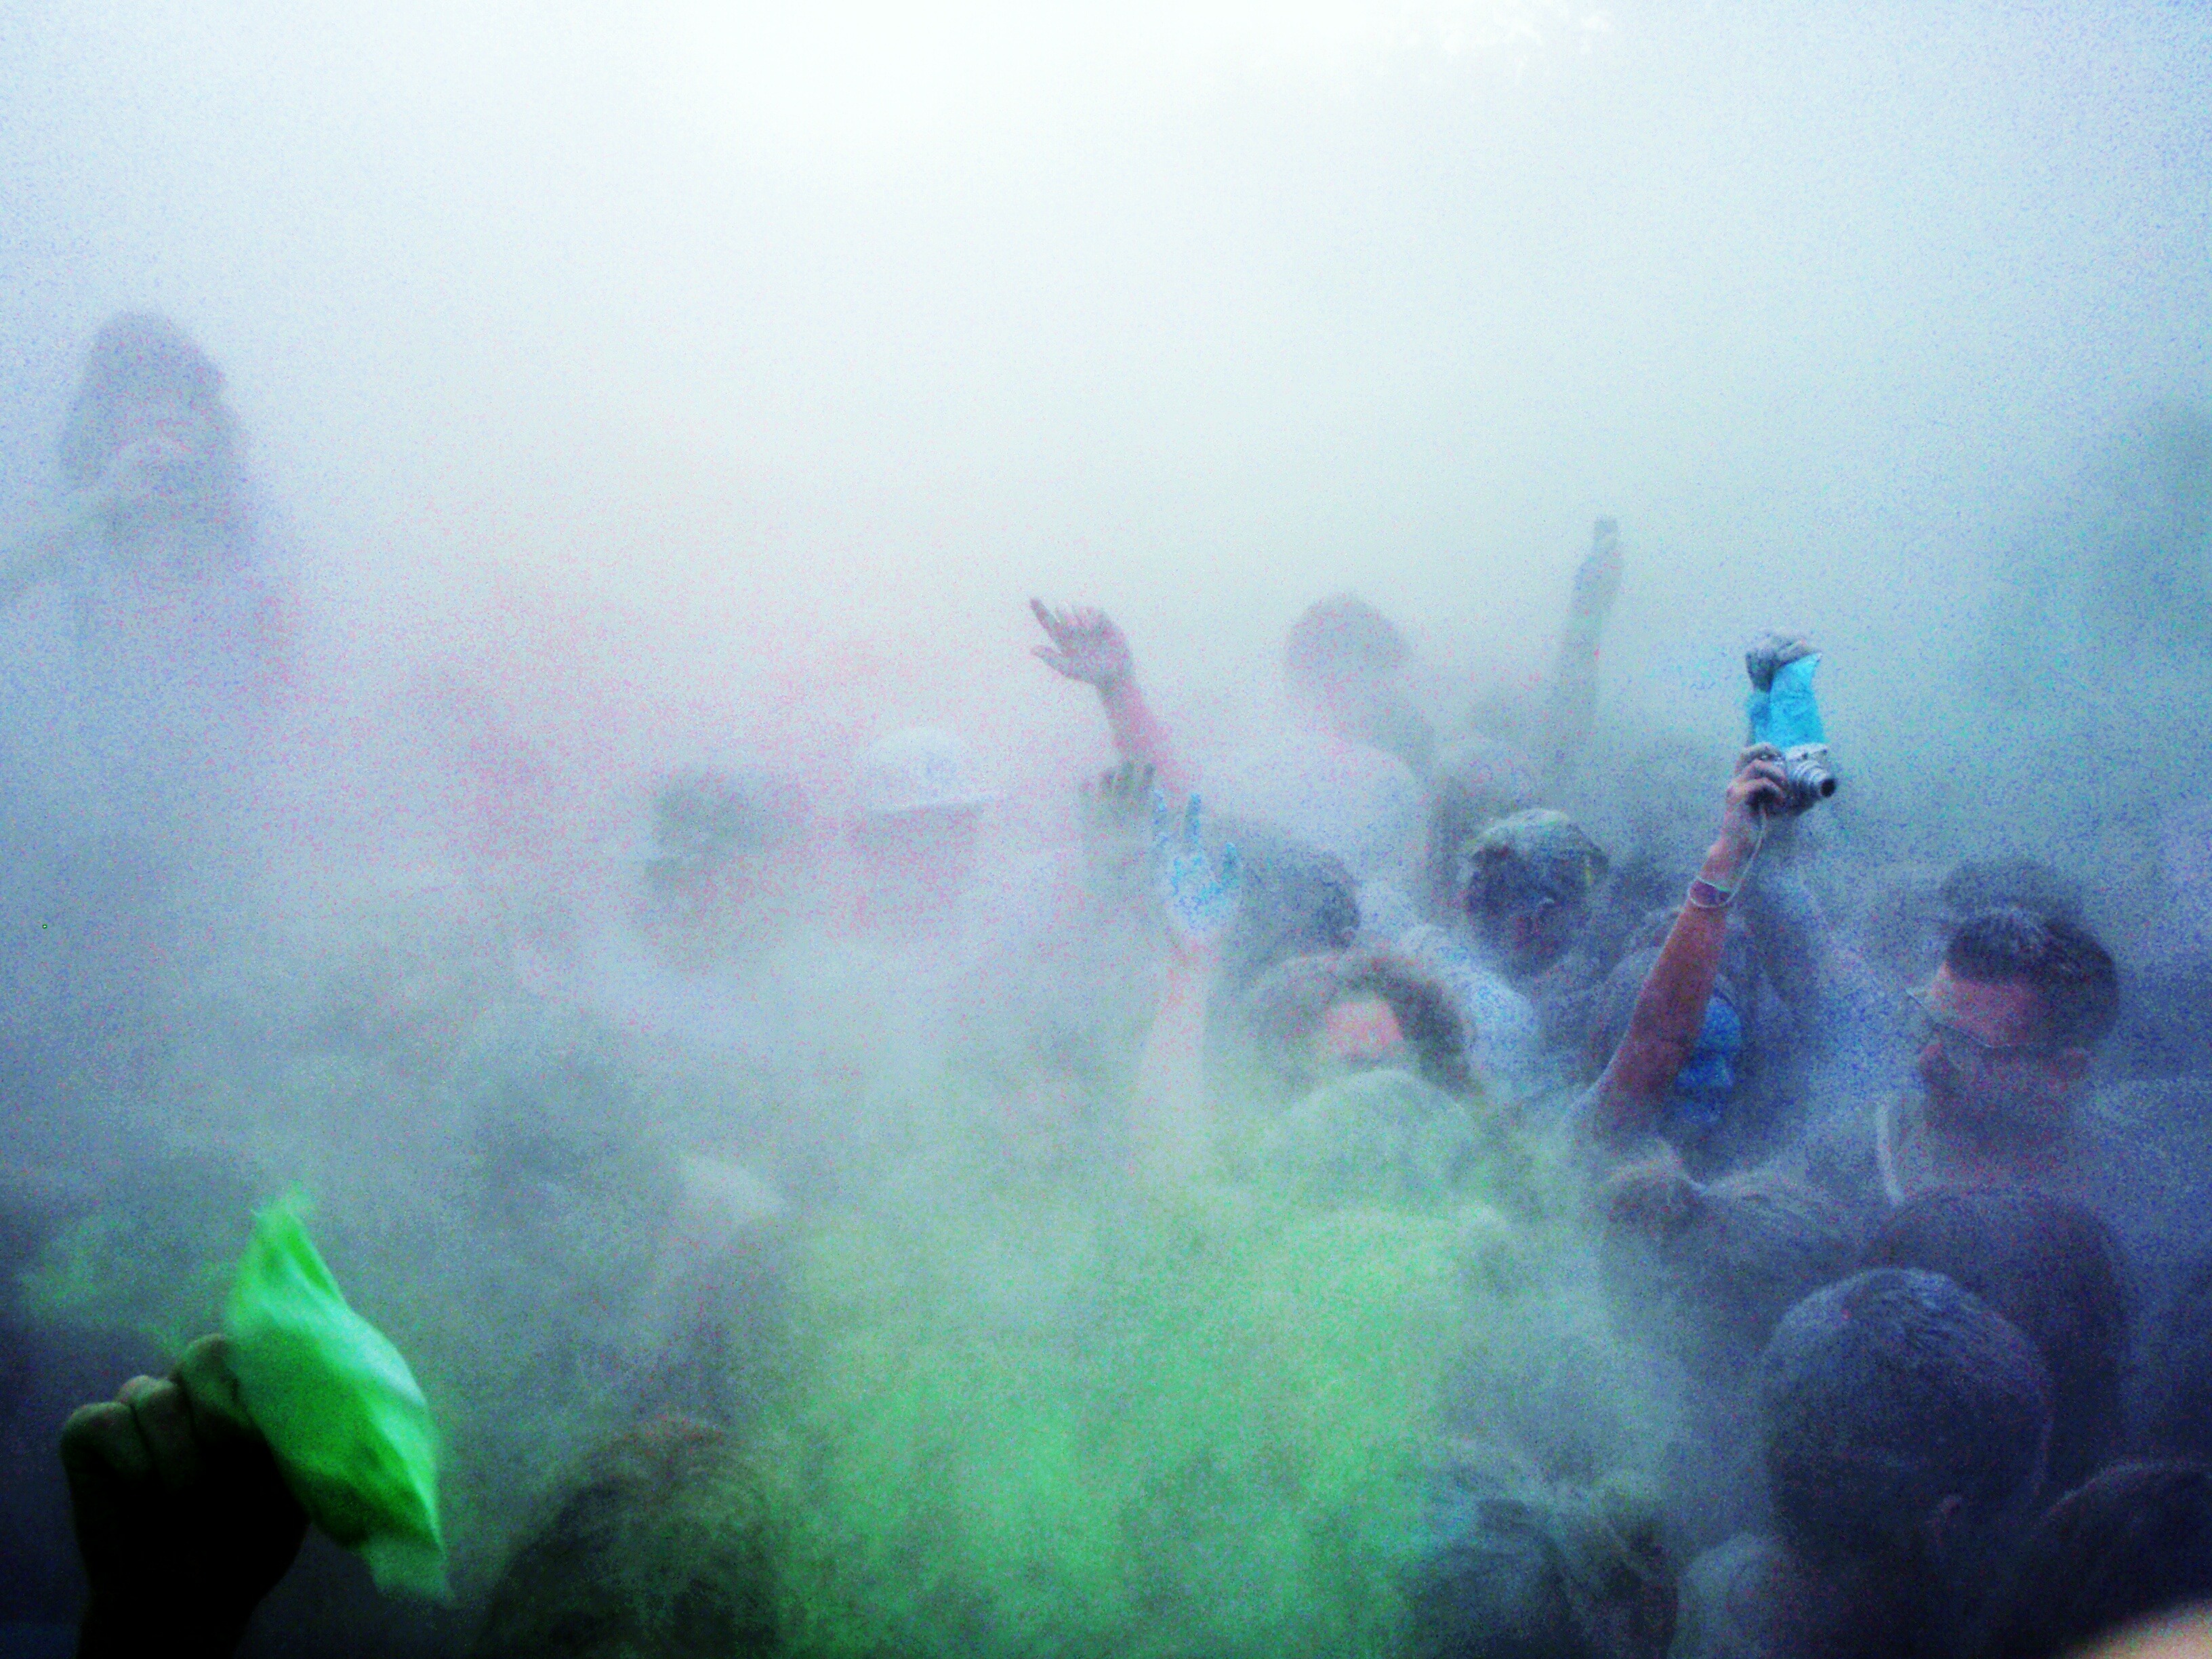
fog, mist, color, blue, colorful, coloring, screenshot, farbrausch, farbpulver, color mist, atmospheric phenomenon, atmosphere of earth, festival of colours, holifestival, colour party, color powder, holipulver, holi solid colors, colour festival, ink cup